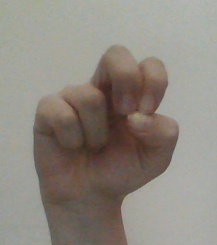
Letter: gaaf